Césaire du Chaffaut

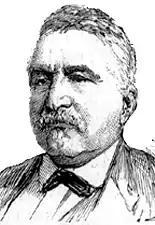

Césaire Léon Amaudric du Chaffaut (19 May 1822 – 6 June 1884) was a French politician who was a member of the National Assembly and then a Senator from 1876 until his death.